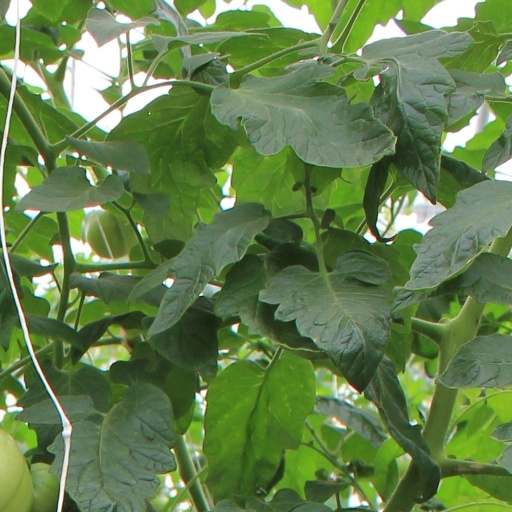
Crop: tomato